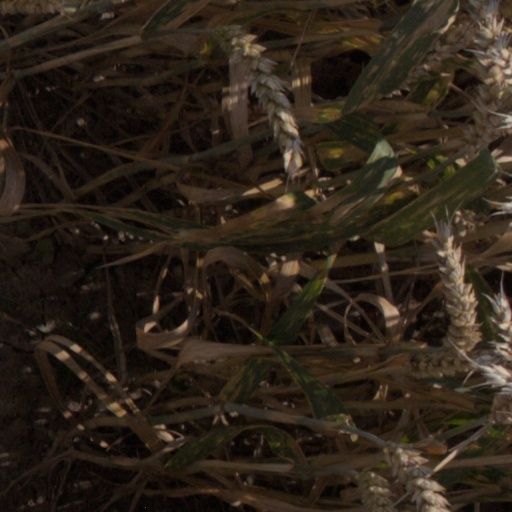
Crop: wheat